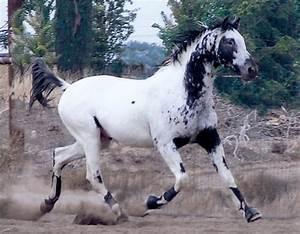
horse